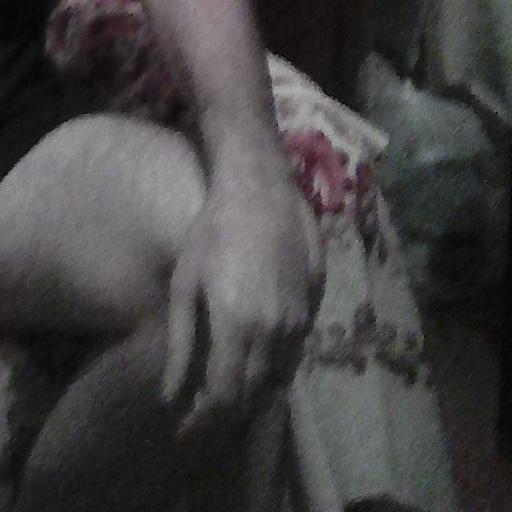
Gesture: no_gesture